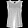
Label: T - shirt / top